Prostitution in Norway

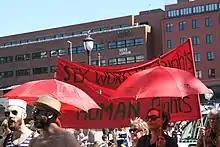
A banner calling for Sex workers' rights at Oslo Pride in 2015

PION (Prostitutes Interest Organisation in Norway) provides support and advocacy for those involved in prostitution in Norway. Other organisations include Nadheim City Mission, a church-based group, and ROSA, an organisation dealing with victims of human trafficking.